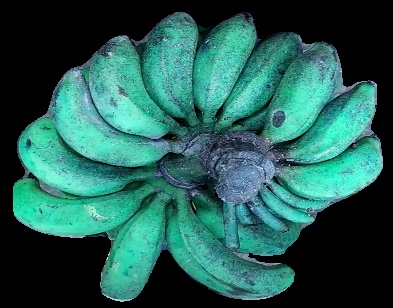
Variety: rasbale
Grade: grade3